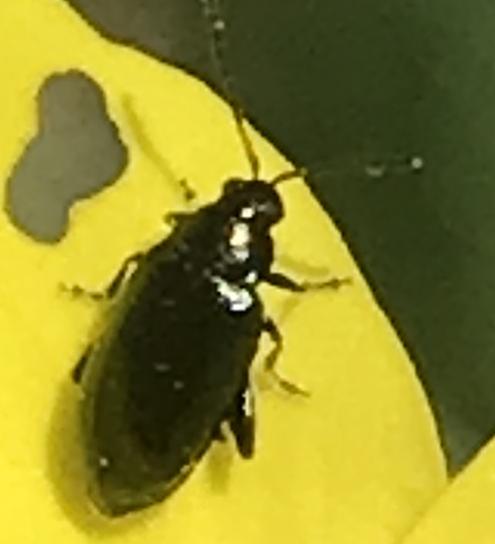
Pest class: crucifer_flea_beetle